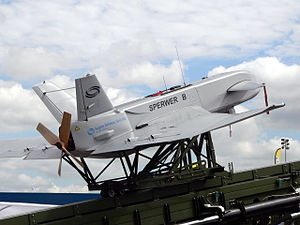
Tårnfalk (UAV)
Sperwer B
Tårnfalken er det danske forsvars navn for det, der skulle have været forsvarets ubemandede luftfartøj (UAV). Tårnfalken blev produceret af franske SAGEM, og er internationalt kendt under navnet Sperwer. Efter længere tids problemer med at få Tårnfalken til at virke, blev det den 14. december 2005 endeligt besluttet at stoppe projektet. Udstyret var erhvervet for 470 milloner, men blev videresolgt til Canadas væbnede styrker for 40 milloner.